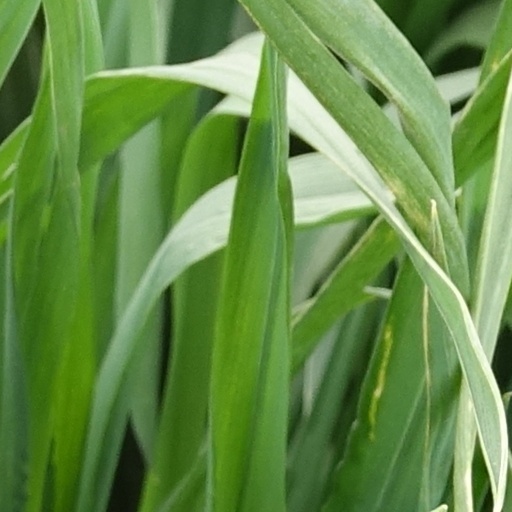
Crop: wheat